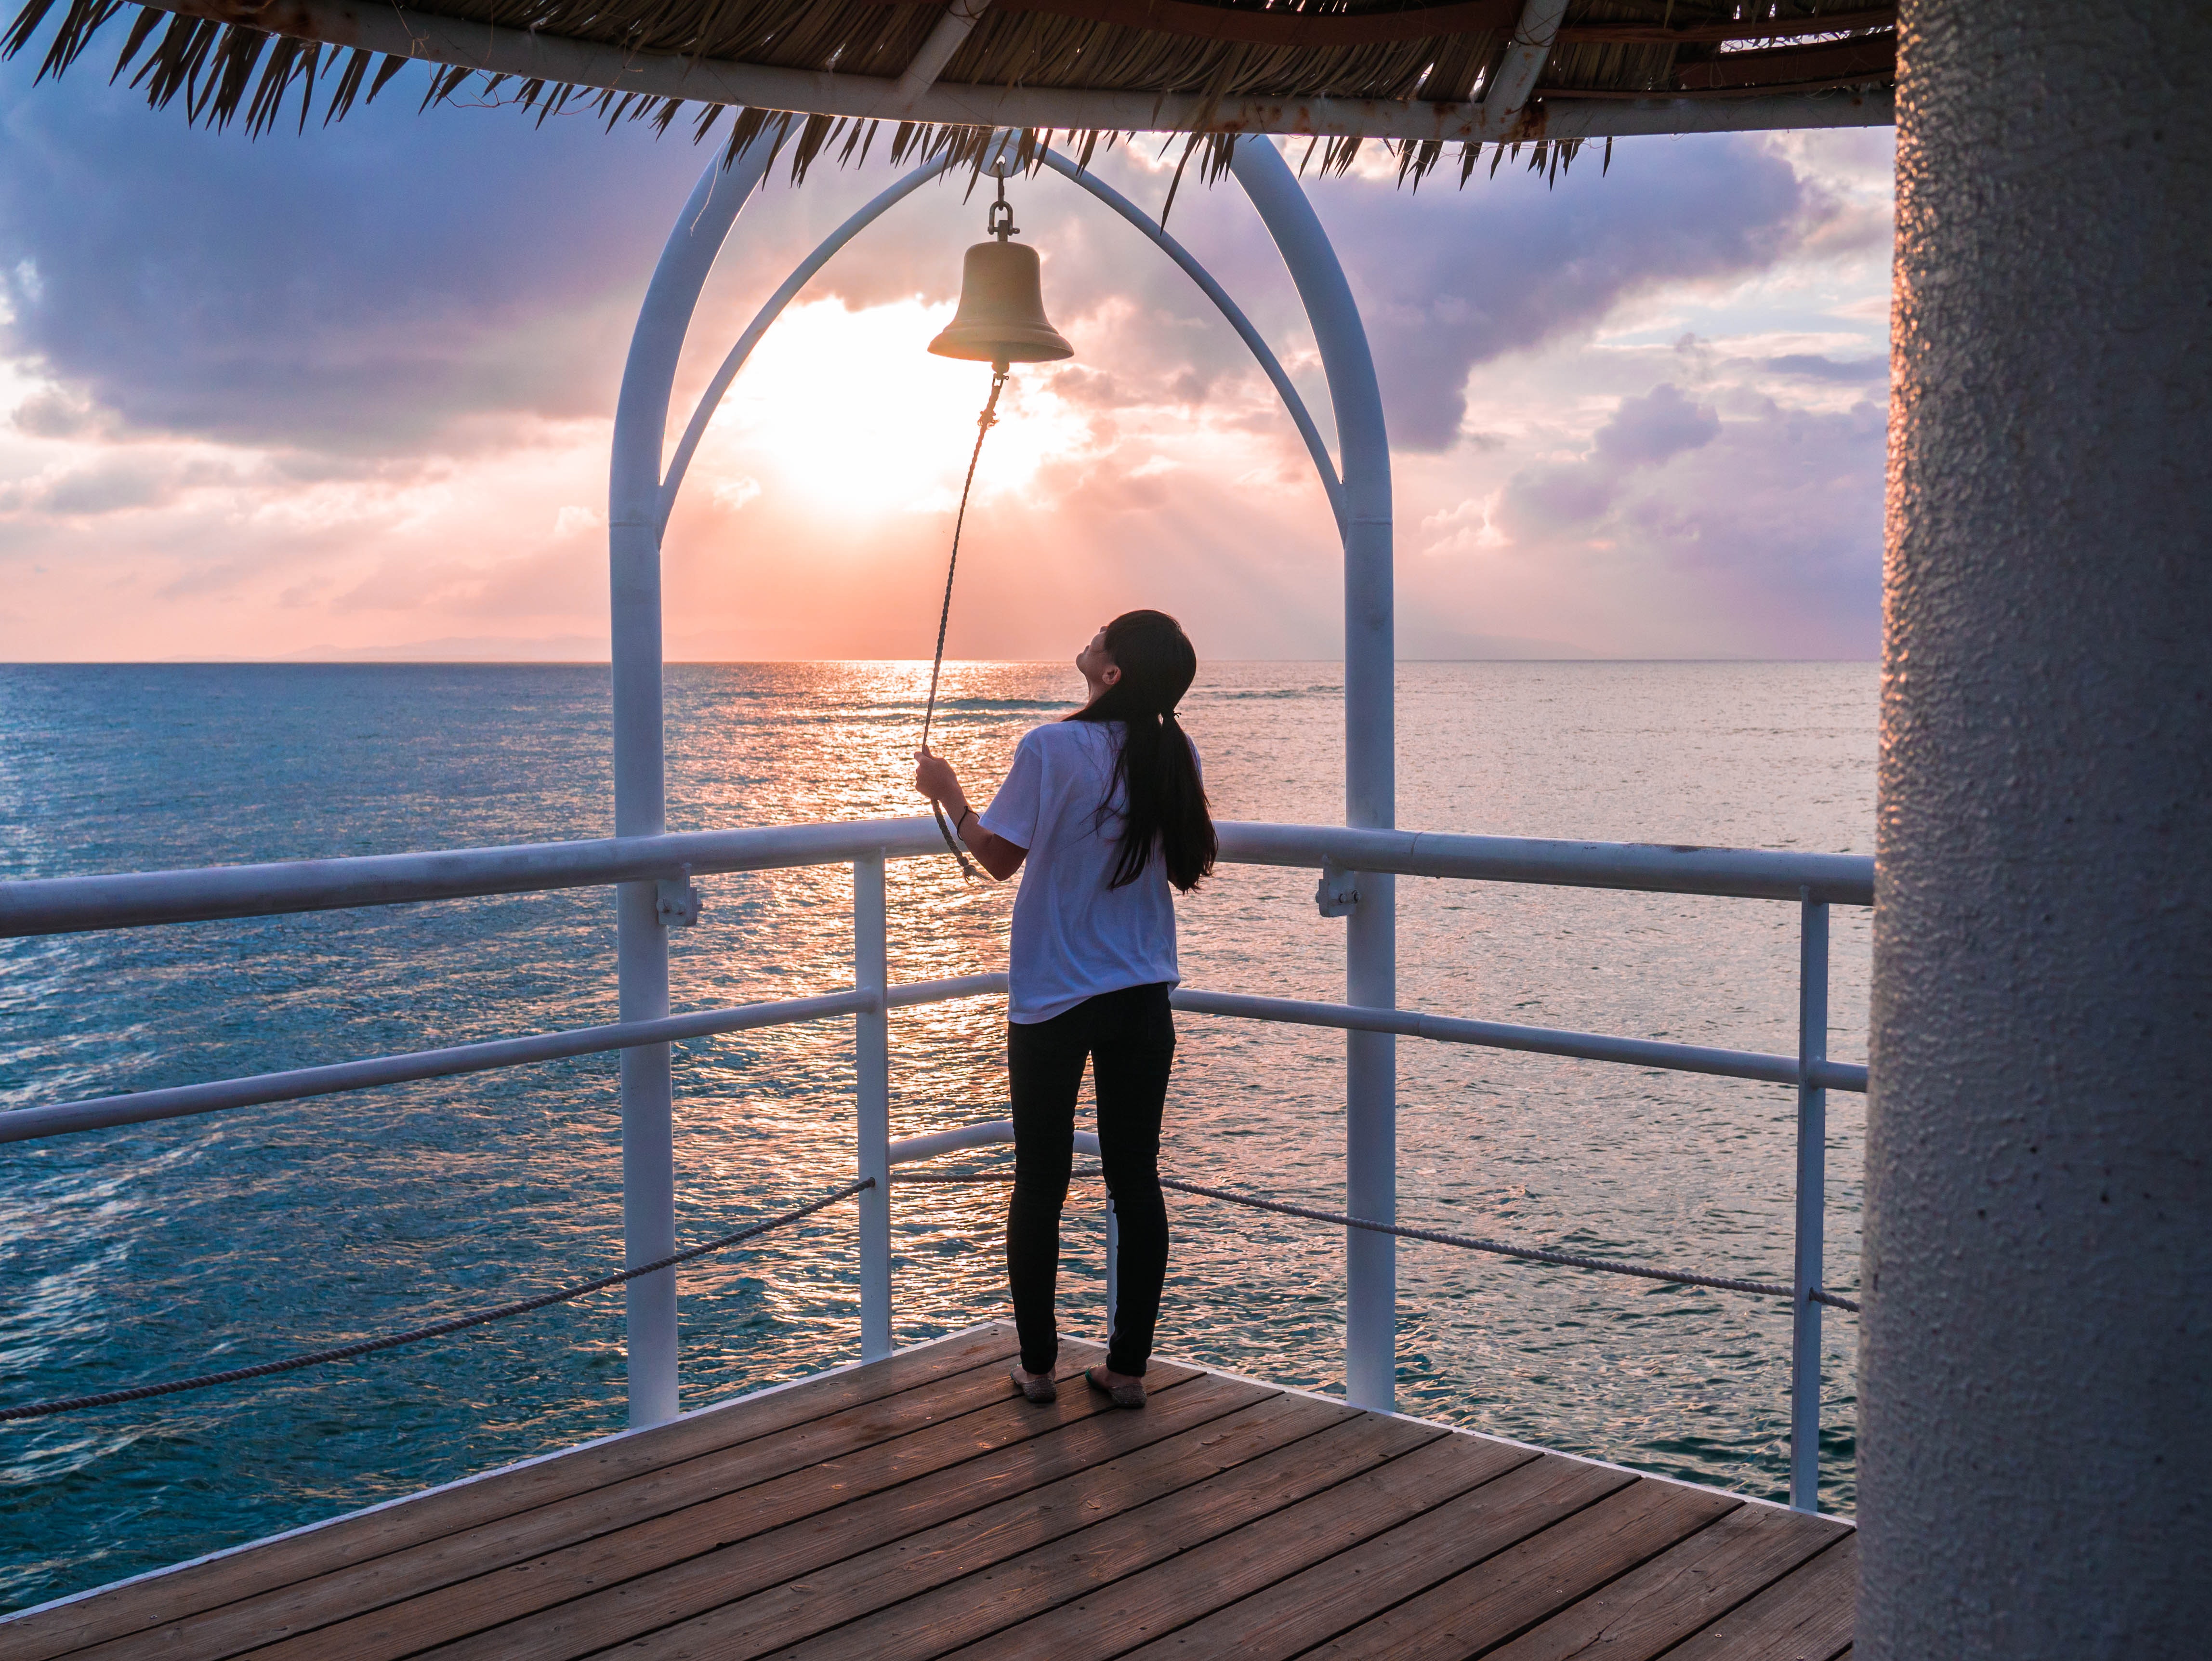
sky, ocean, horizon, sea, water, vacation, sunset, morning, pier, cloud, tropics, sunrise, evening, tourism, beach, love, dusk, photography, leisure, coast, travel, caribbean